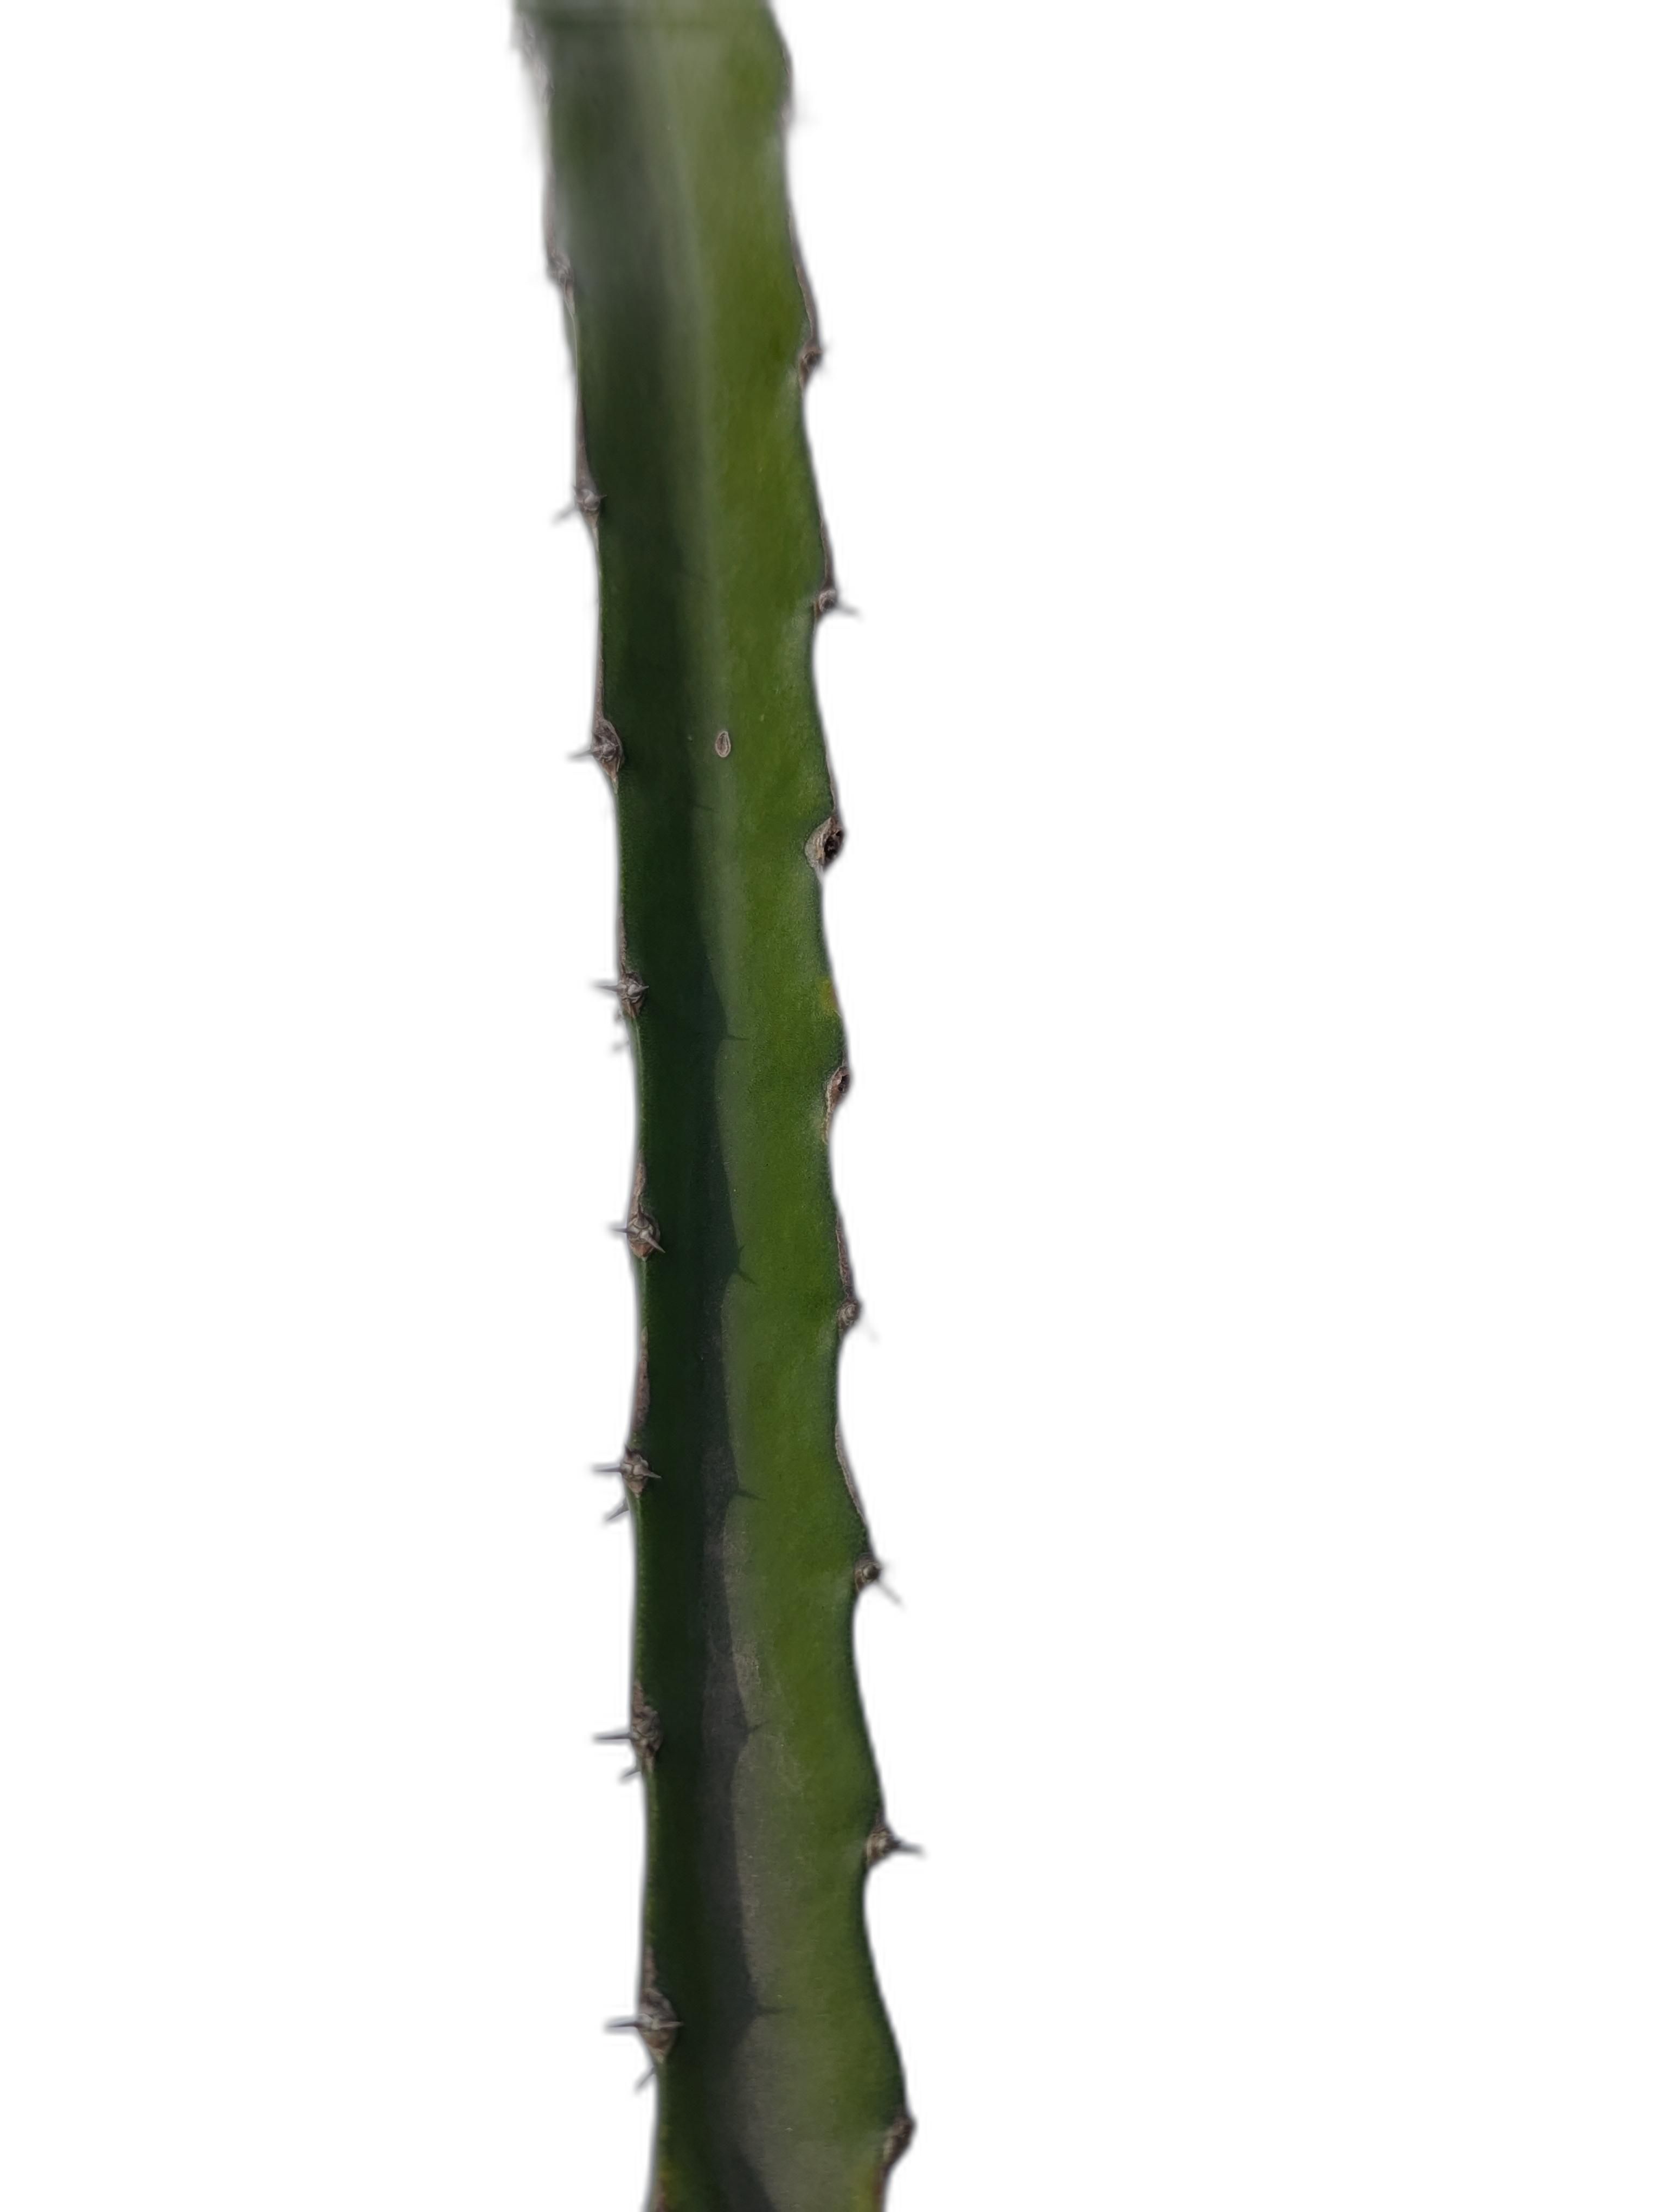
Label: Good leaf